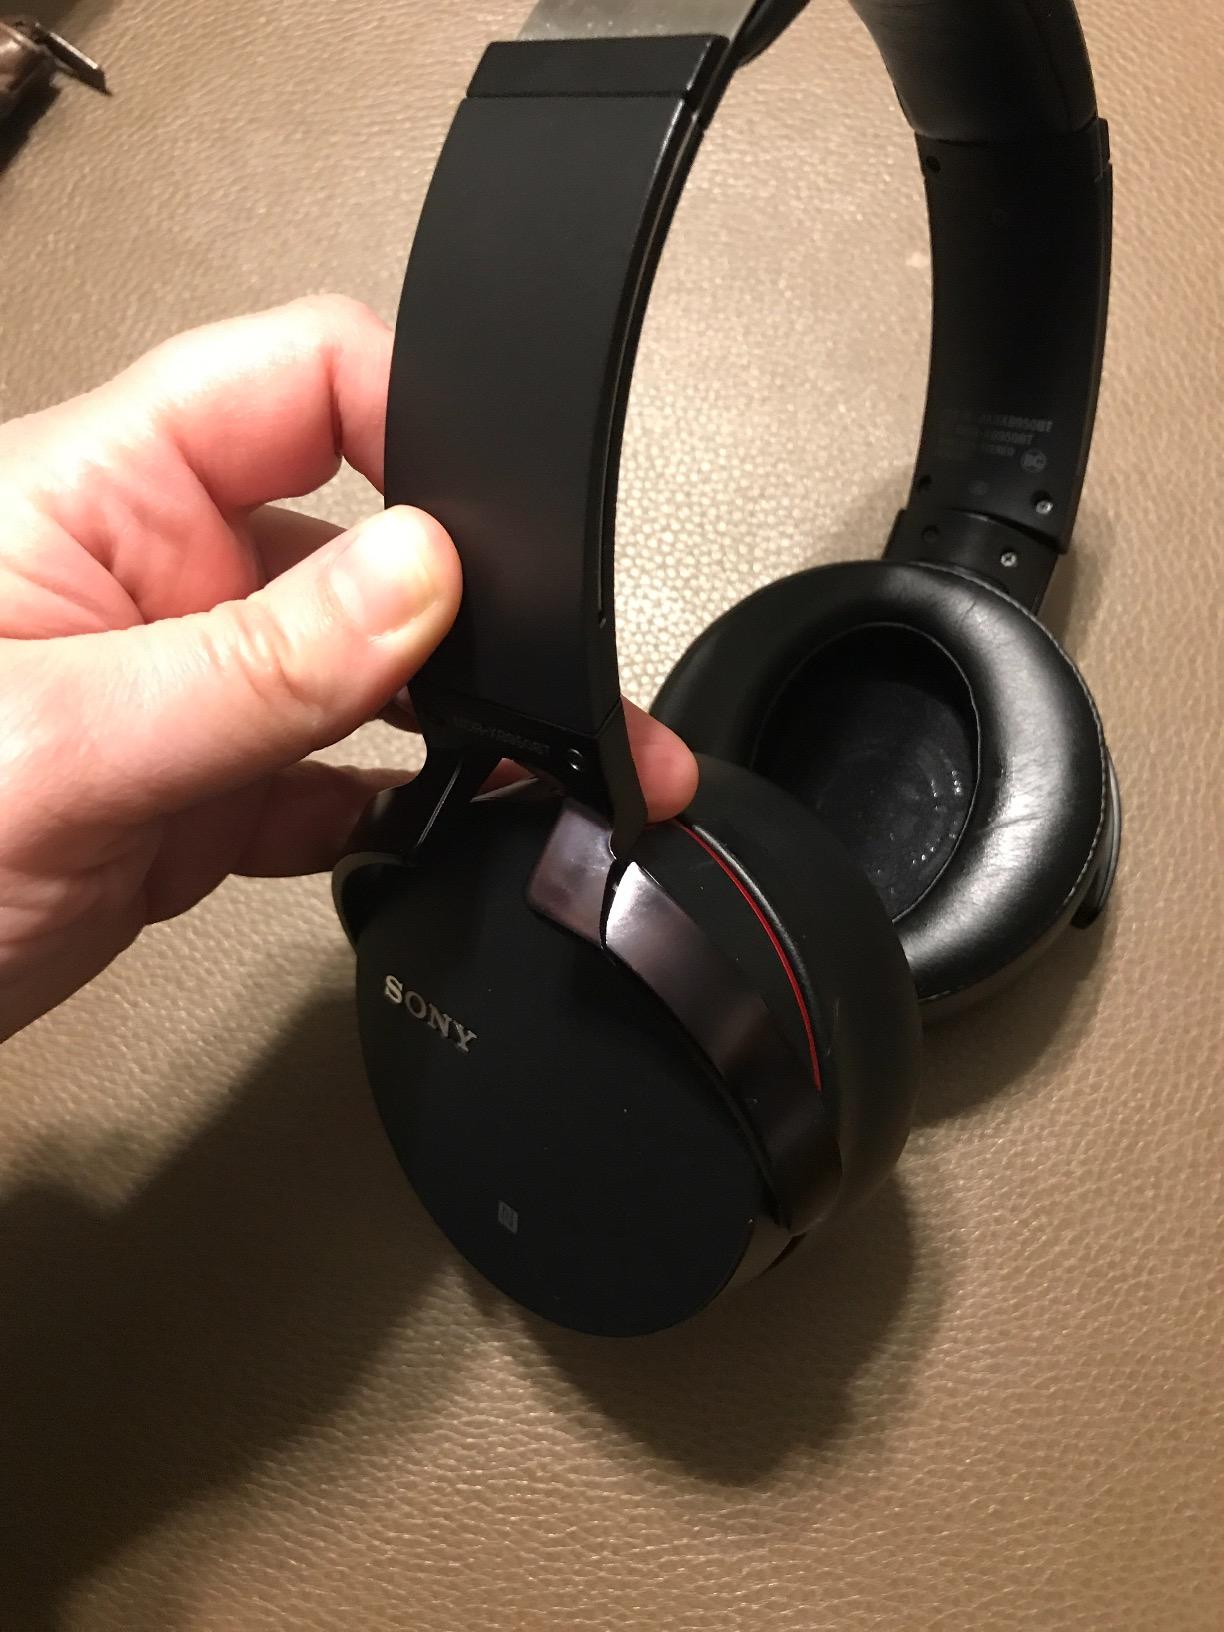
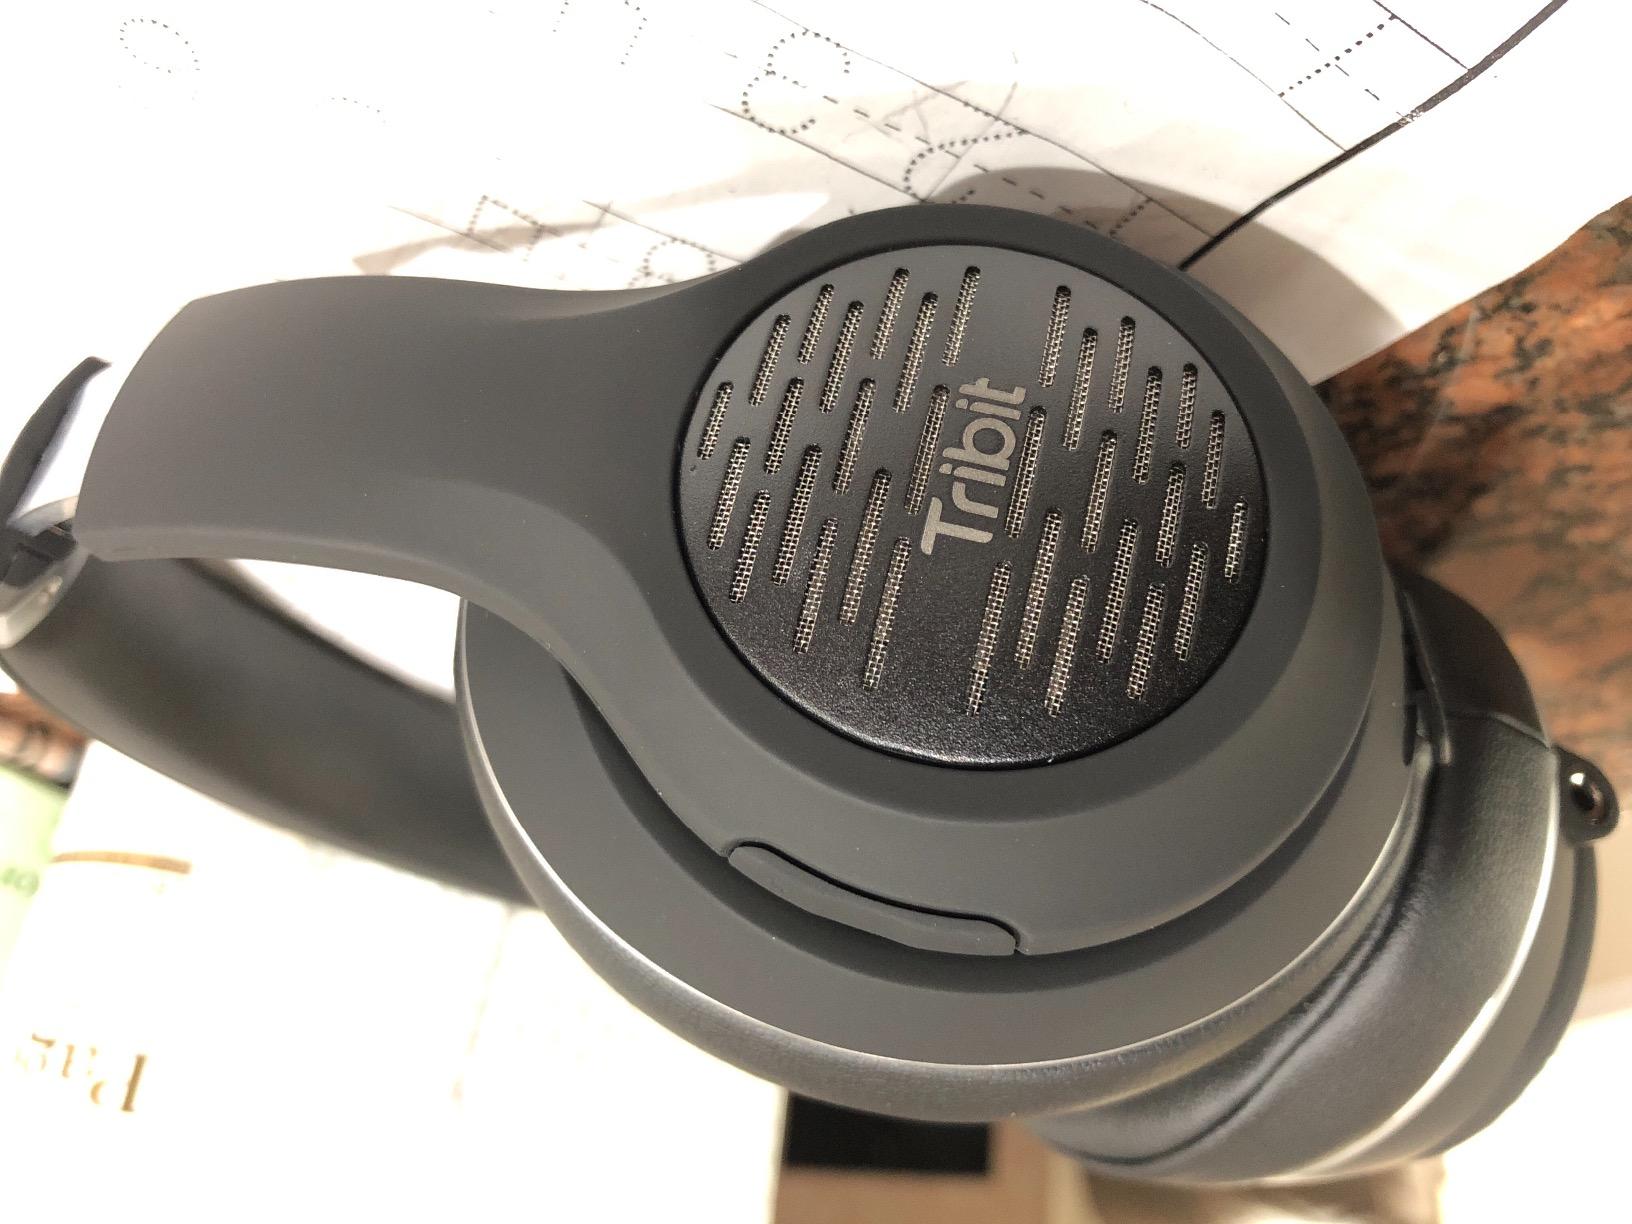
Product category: headphones
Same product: no